Garrett Hampson

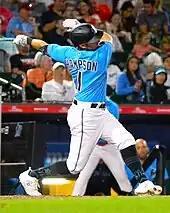
Hampson with the Miami Marlins in 2023

On December 18, 2022, Hampson signed a minor league contract with the Miami Marlins organization. On March 15, 2023, Hampson was selected to the 40-man roster. He was optioned to the Triple-A Jacksonville Jumbo Shrimp to begin the 2023 season. In 98 games for Miami, he posted a career–best .276/.349/.380 with 3 home runs, 23 RBI, and 5 stolen bases. On November 17, 2023, Hampson was non-tendered by the Marlins and became a free agent.